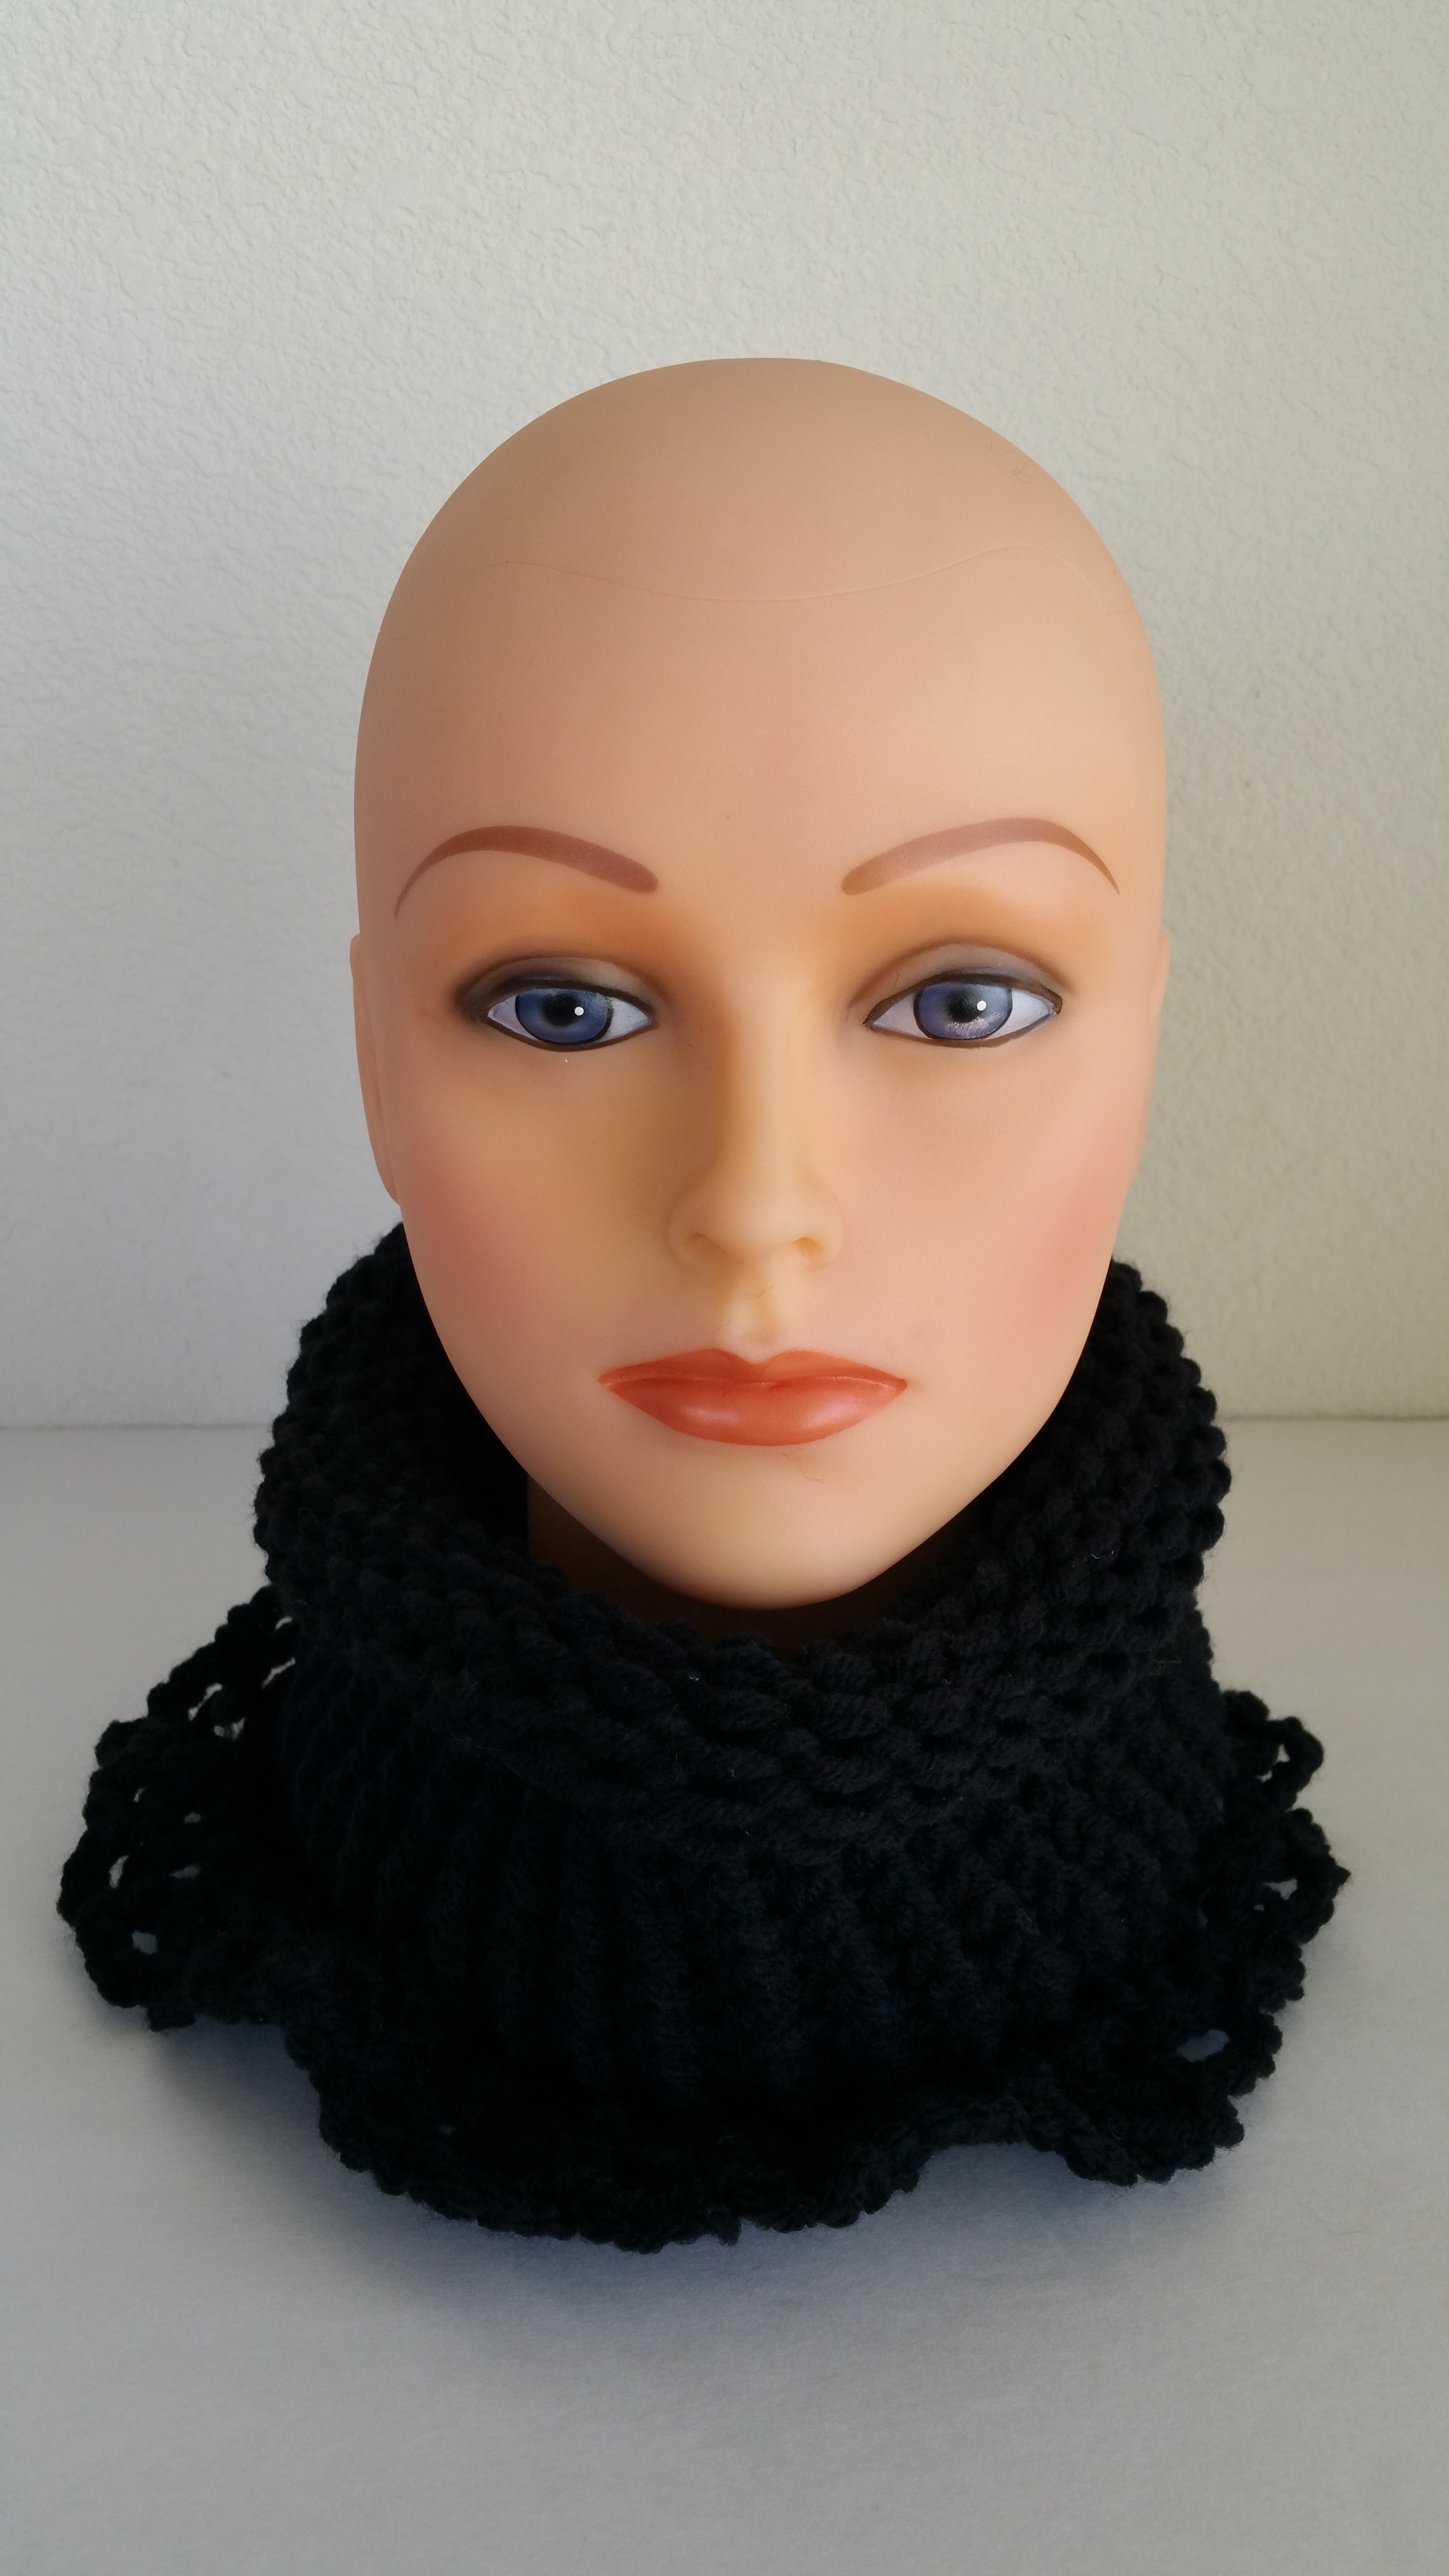
fashion, blue, clothing, black, toy, hairstyle, mannequin, face, doll, art, dress, eye, head, skin, organ, black scarf